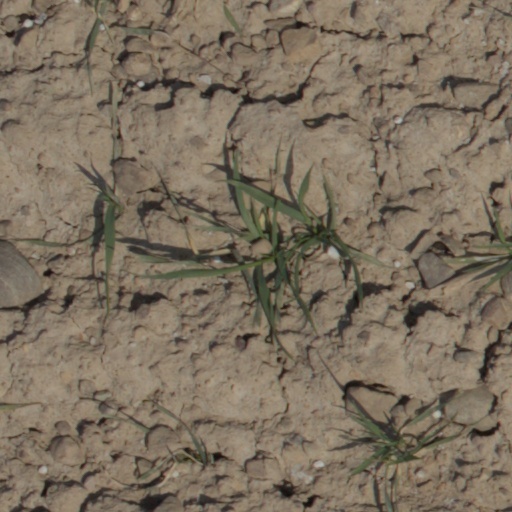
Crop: wheat